Murfatlar Cave Complex

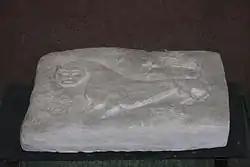
Murfatlar murals displayed in Constanța Museum

The Basarabi-Murfatlar Cave Complex is a medieval Christian monastery near the town of Murfatlar (known as Basarabi between 1924–1965 and 1975–2007), Constanța County, Northern Dobruja, Romania. The complex is a relict from a widespread monastic phenomenon in 10th century Bulgaria.